Pathfinder (military)

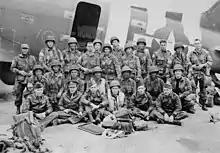
U.S. Army pathfinders of the 2nd Battalion, 505th Parachute Infantry Regiment (505th PIR), and C-47 Skytrain flight crew just before D-Day, June 1944

Airborne and pathfinder forces did not see combat again until June 6, 1944, at the commencement of the D-Day landings of Operation Overlord. Pathfinders taking part in the Allied parachute assault on Normandy, France, on June 6, 1944, were trained by the Pathfinder School at RAF North Witham (U.S. Army Air Force (USAAF) designation 'Army Air Force Station 479') Lincolnshire.